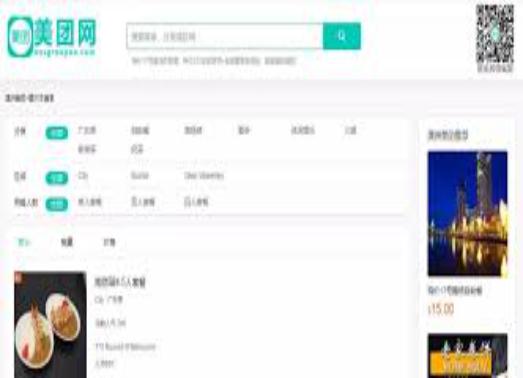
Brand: meituan
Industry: Others